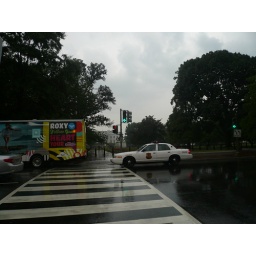
Busted, they dont take large vehicals parked in front of the white house too lightly!